Pratibha Mutsuddi

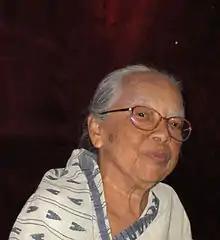
Mutsuddi at the University of Dhaka (2015)

Pratibha Mutsuddi (born 16 December 1935) is a Bangladeshi academic and language activist. She participated in the Bengali Language Movement in 1952. She served as the director and principal of Kumudini Welfare Trust, a welfare foundation founded by Ranadaprasad Saha in 1947. She was awarded Ekushey Padak in 2002 by the Government of Bangladesh for her contribution to education.